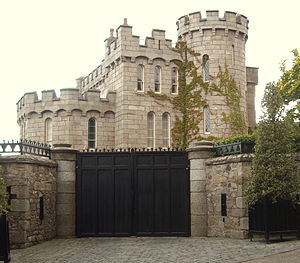
Enya / Privatliv
Enyas hjem, Manderley Castle, i Killiney.
Enya, døbt Eithne Patricia Ní Bhraonáin er en irsk new age-sanger, sangskriver, og musiker.